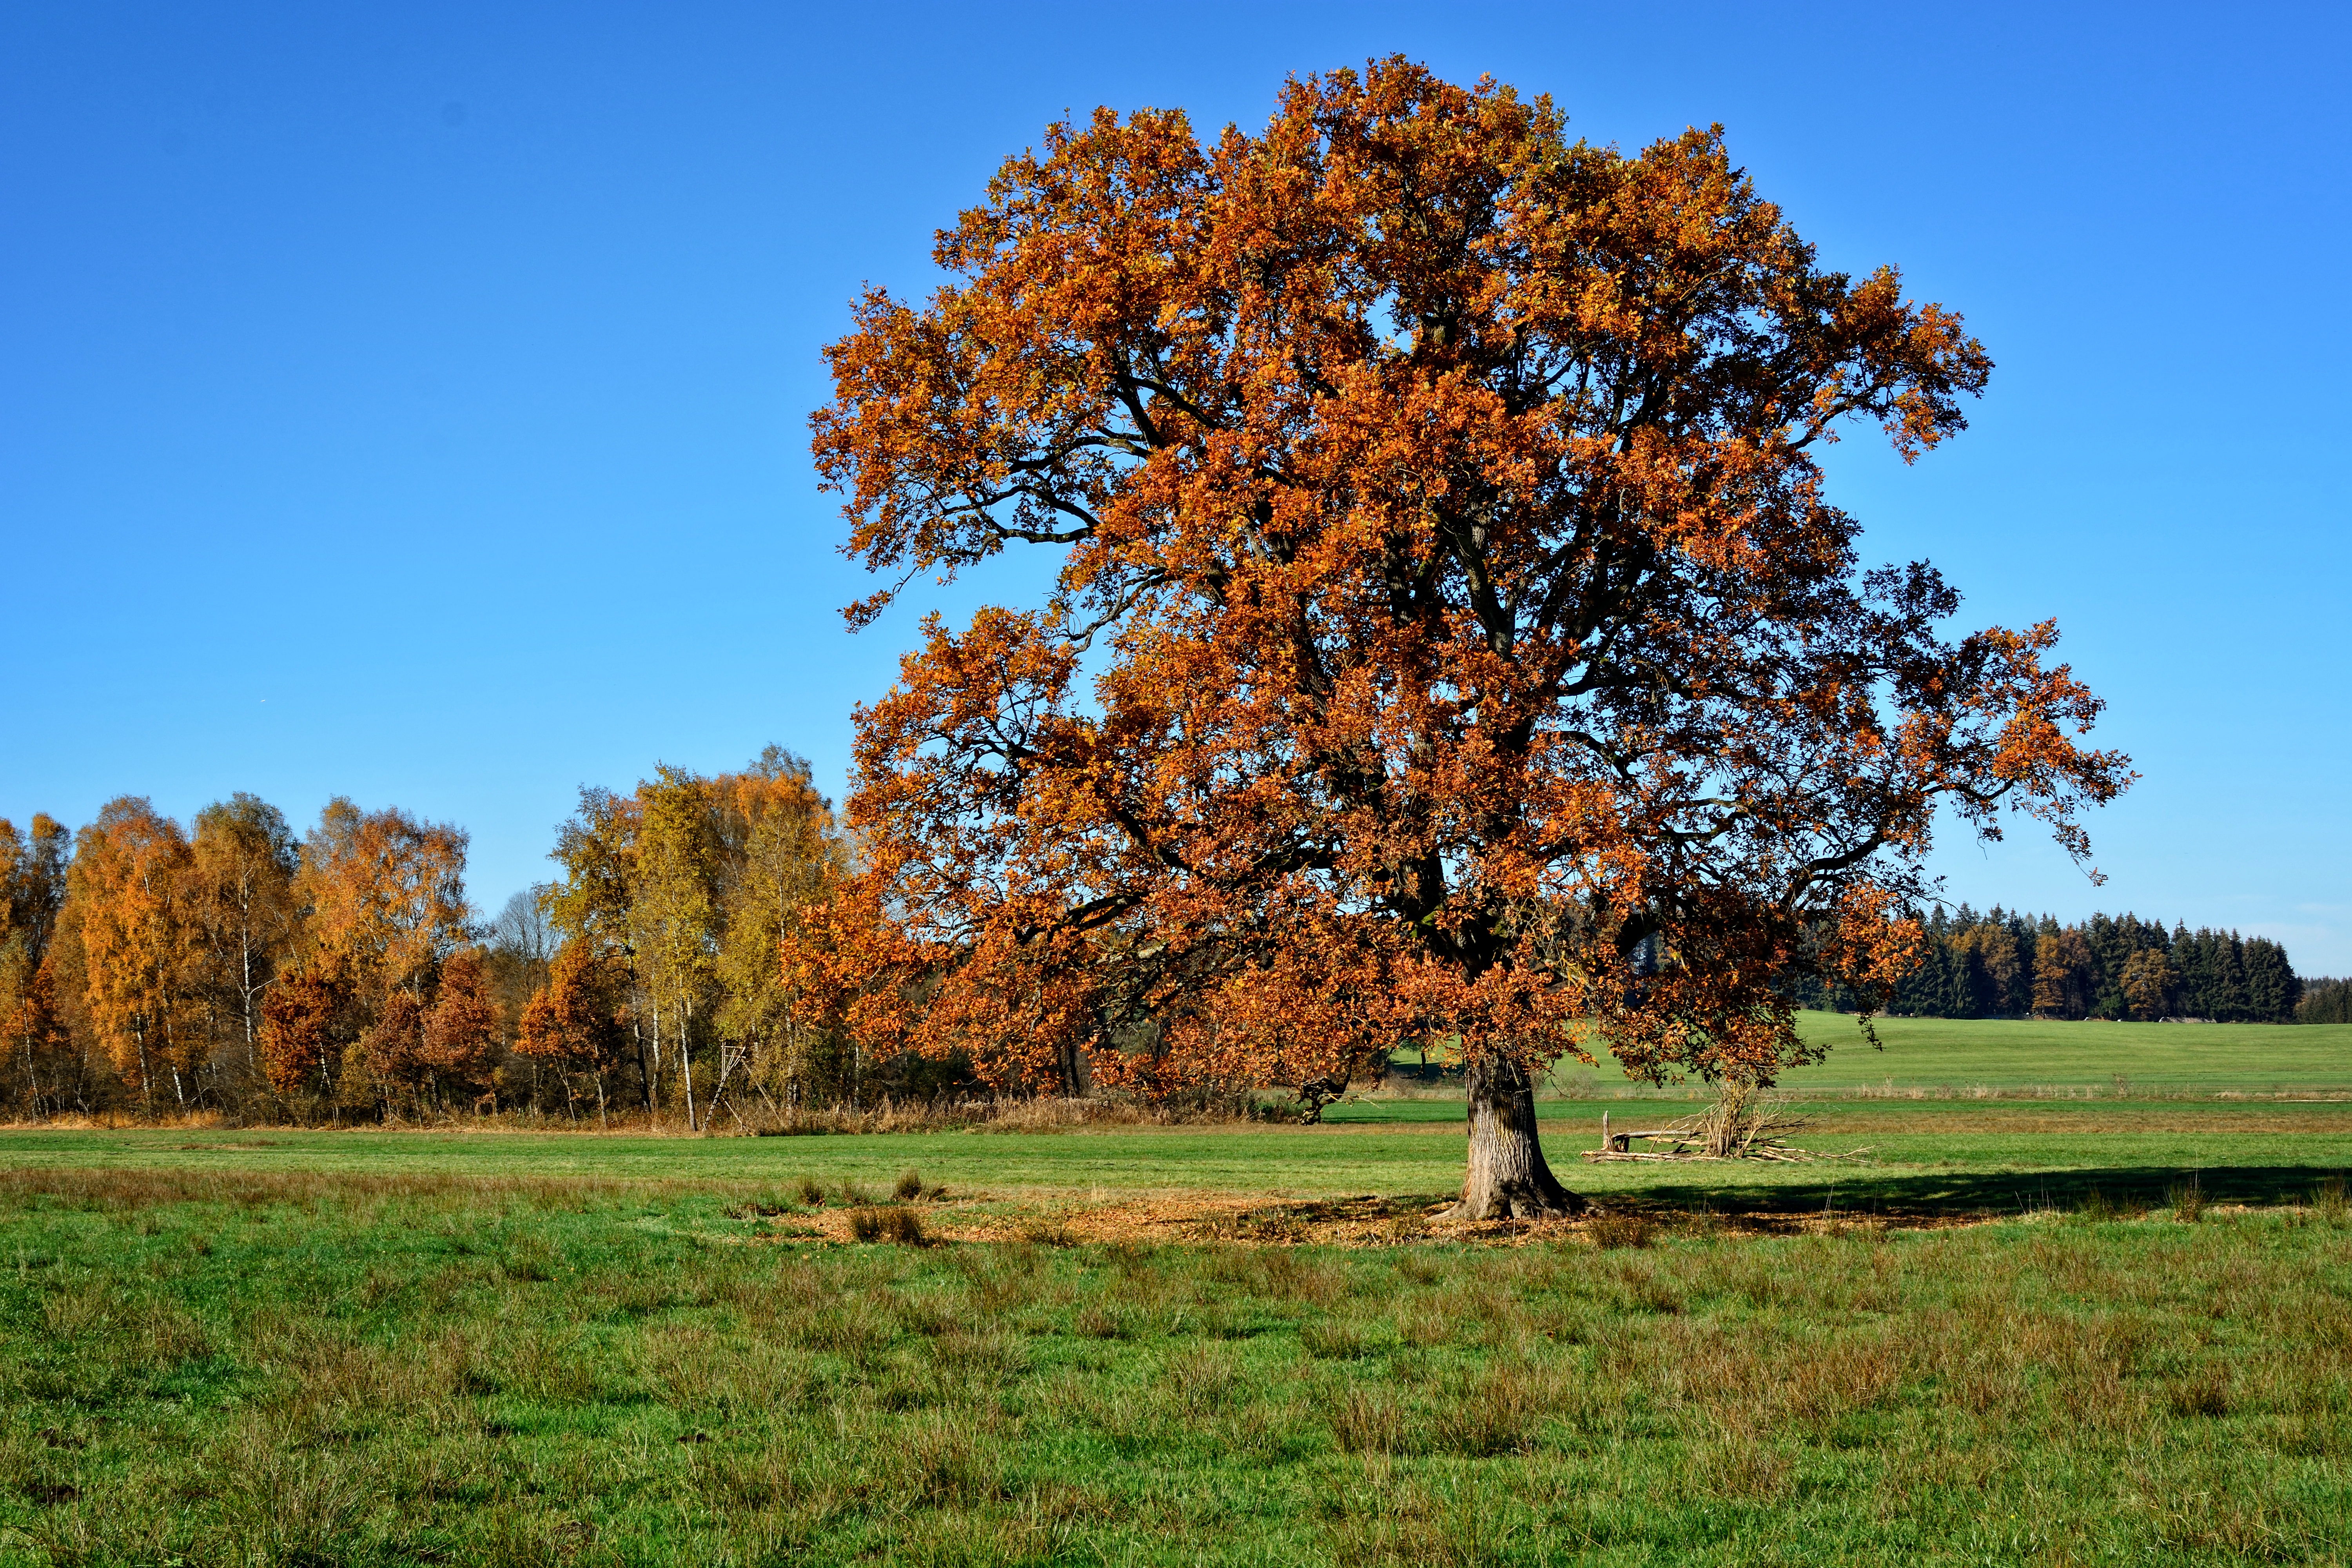
landscape, tree, nature, grass, plant, sky, field, meadow, prairie, leaf, flower, green, autumn, season, savanna, leaves, deciduous, oak, grove, woodland, mood, fall color, ecosystem, autumn colours, rural area, individually, flowering plant, woody plant, land plant